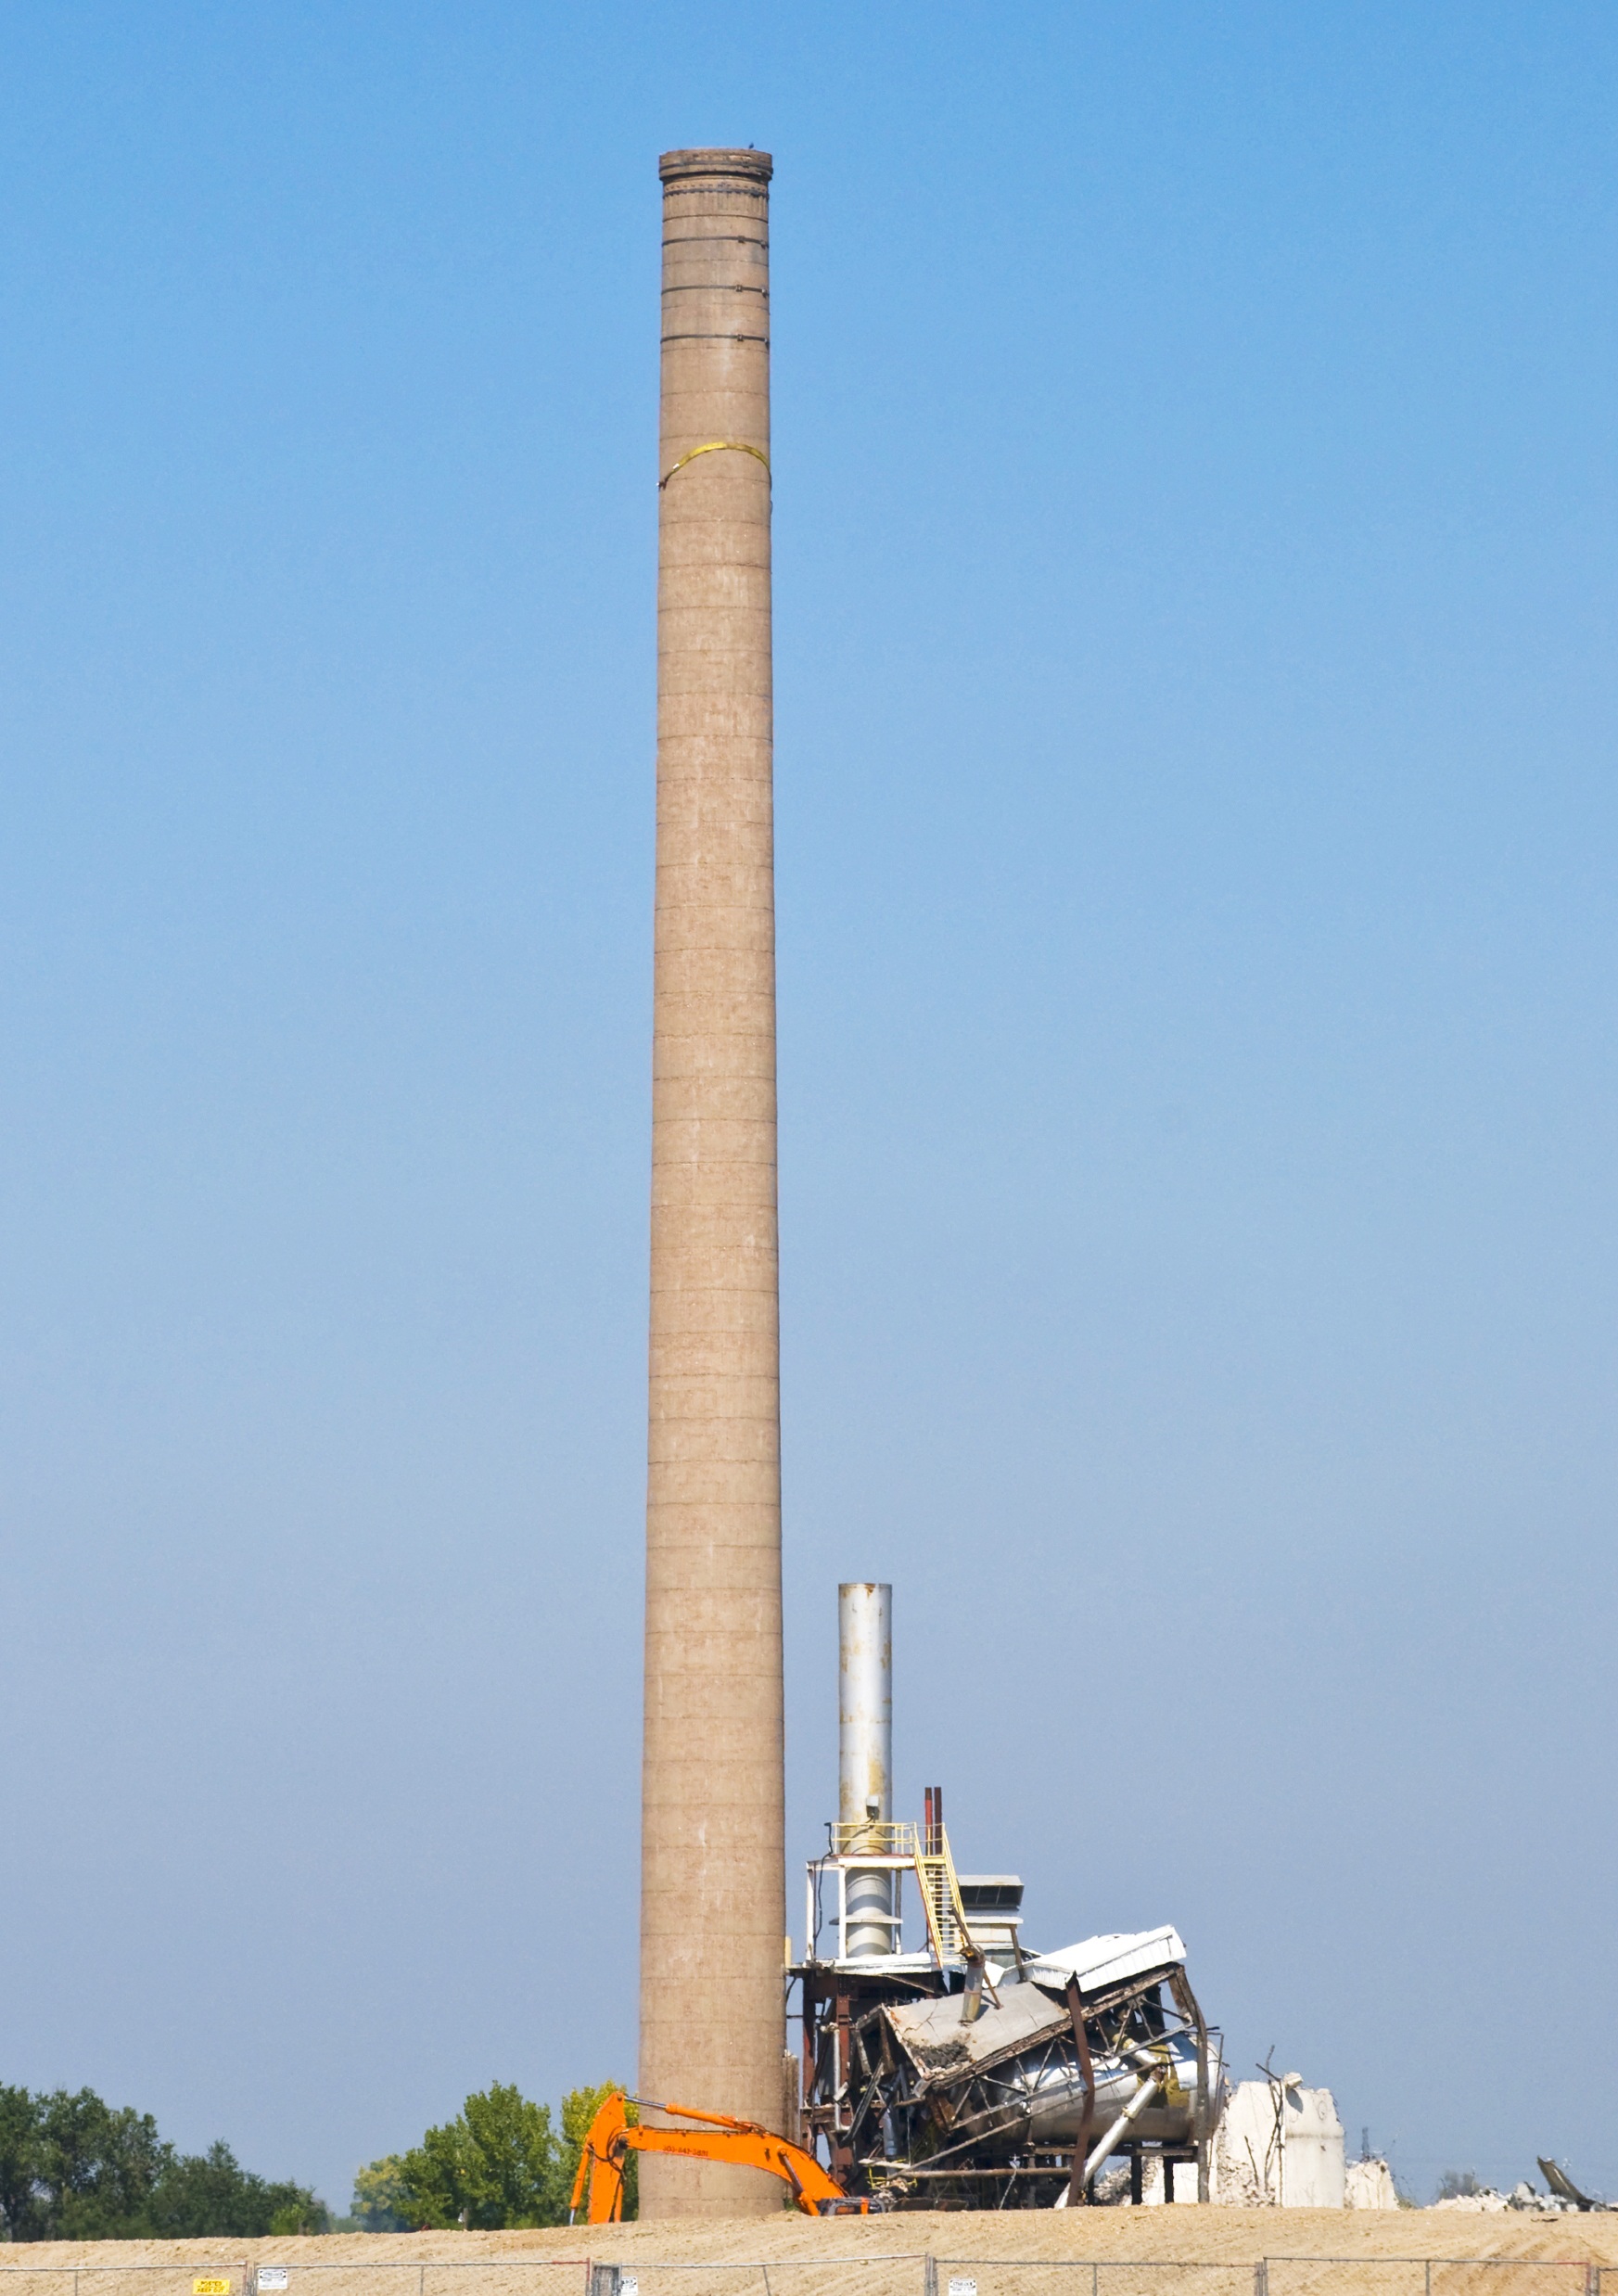
cloud, plant, sky, technology, white, air, steam, tube, environment, vehicle, tower, chimney, industrial, factory, dirty, blue, industry, environmental, stack, energy, ecology, power, smog, smokestack, pollution, chemical, global, warming